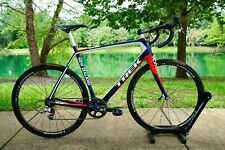
Vehicle type: Bikes